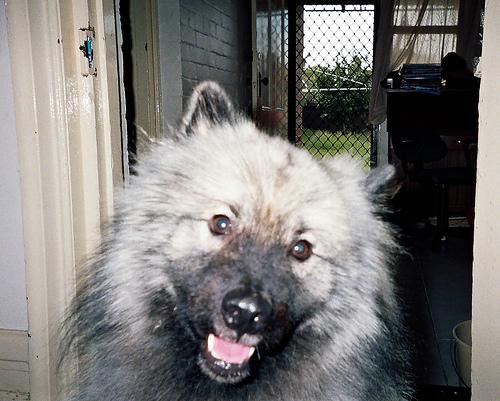
Breed: keeshond